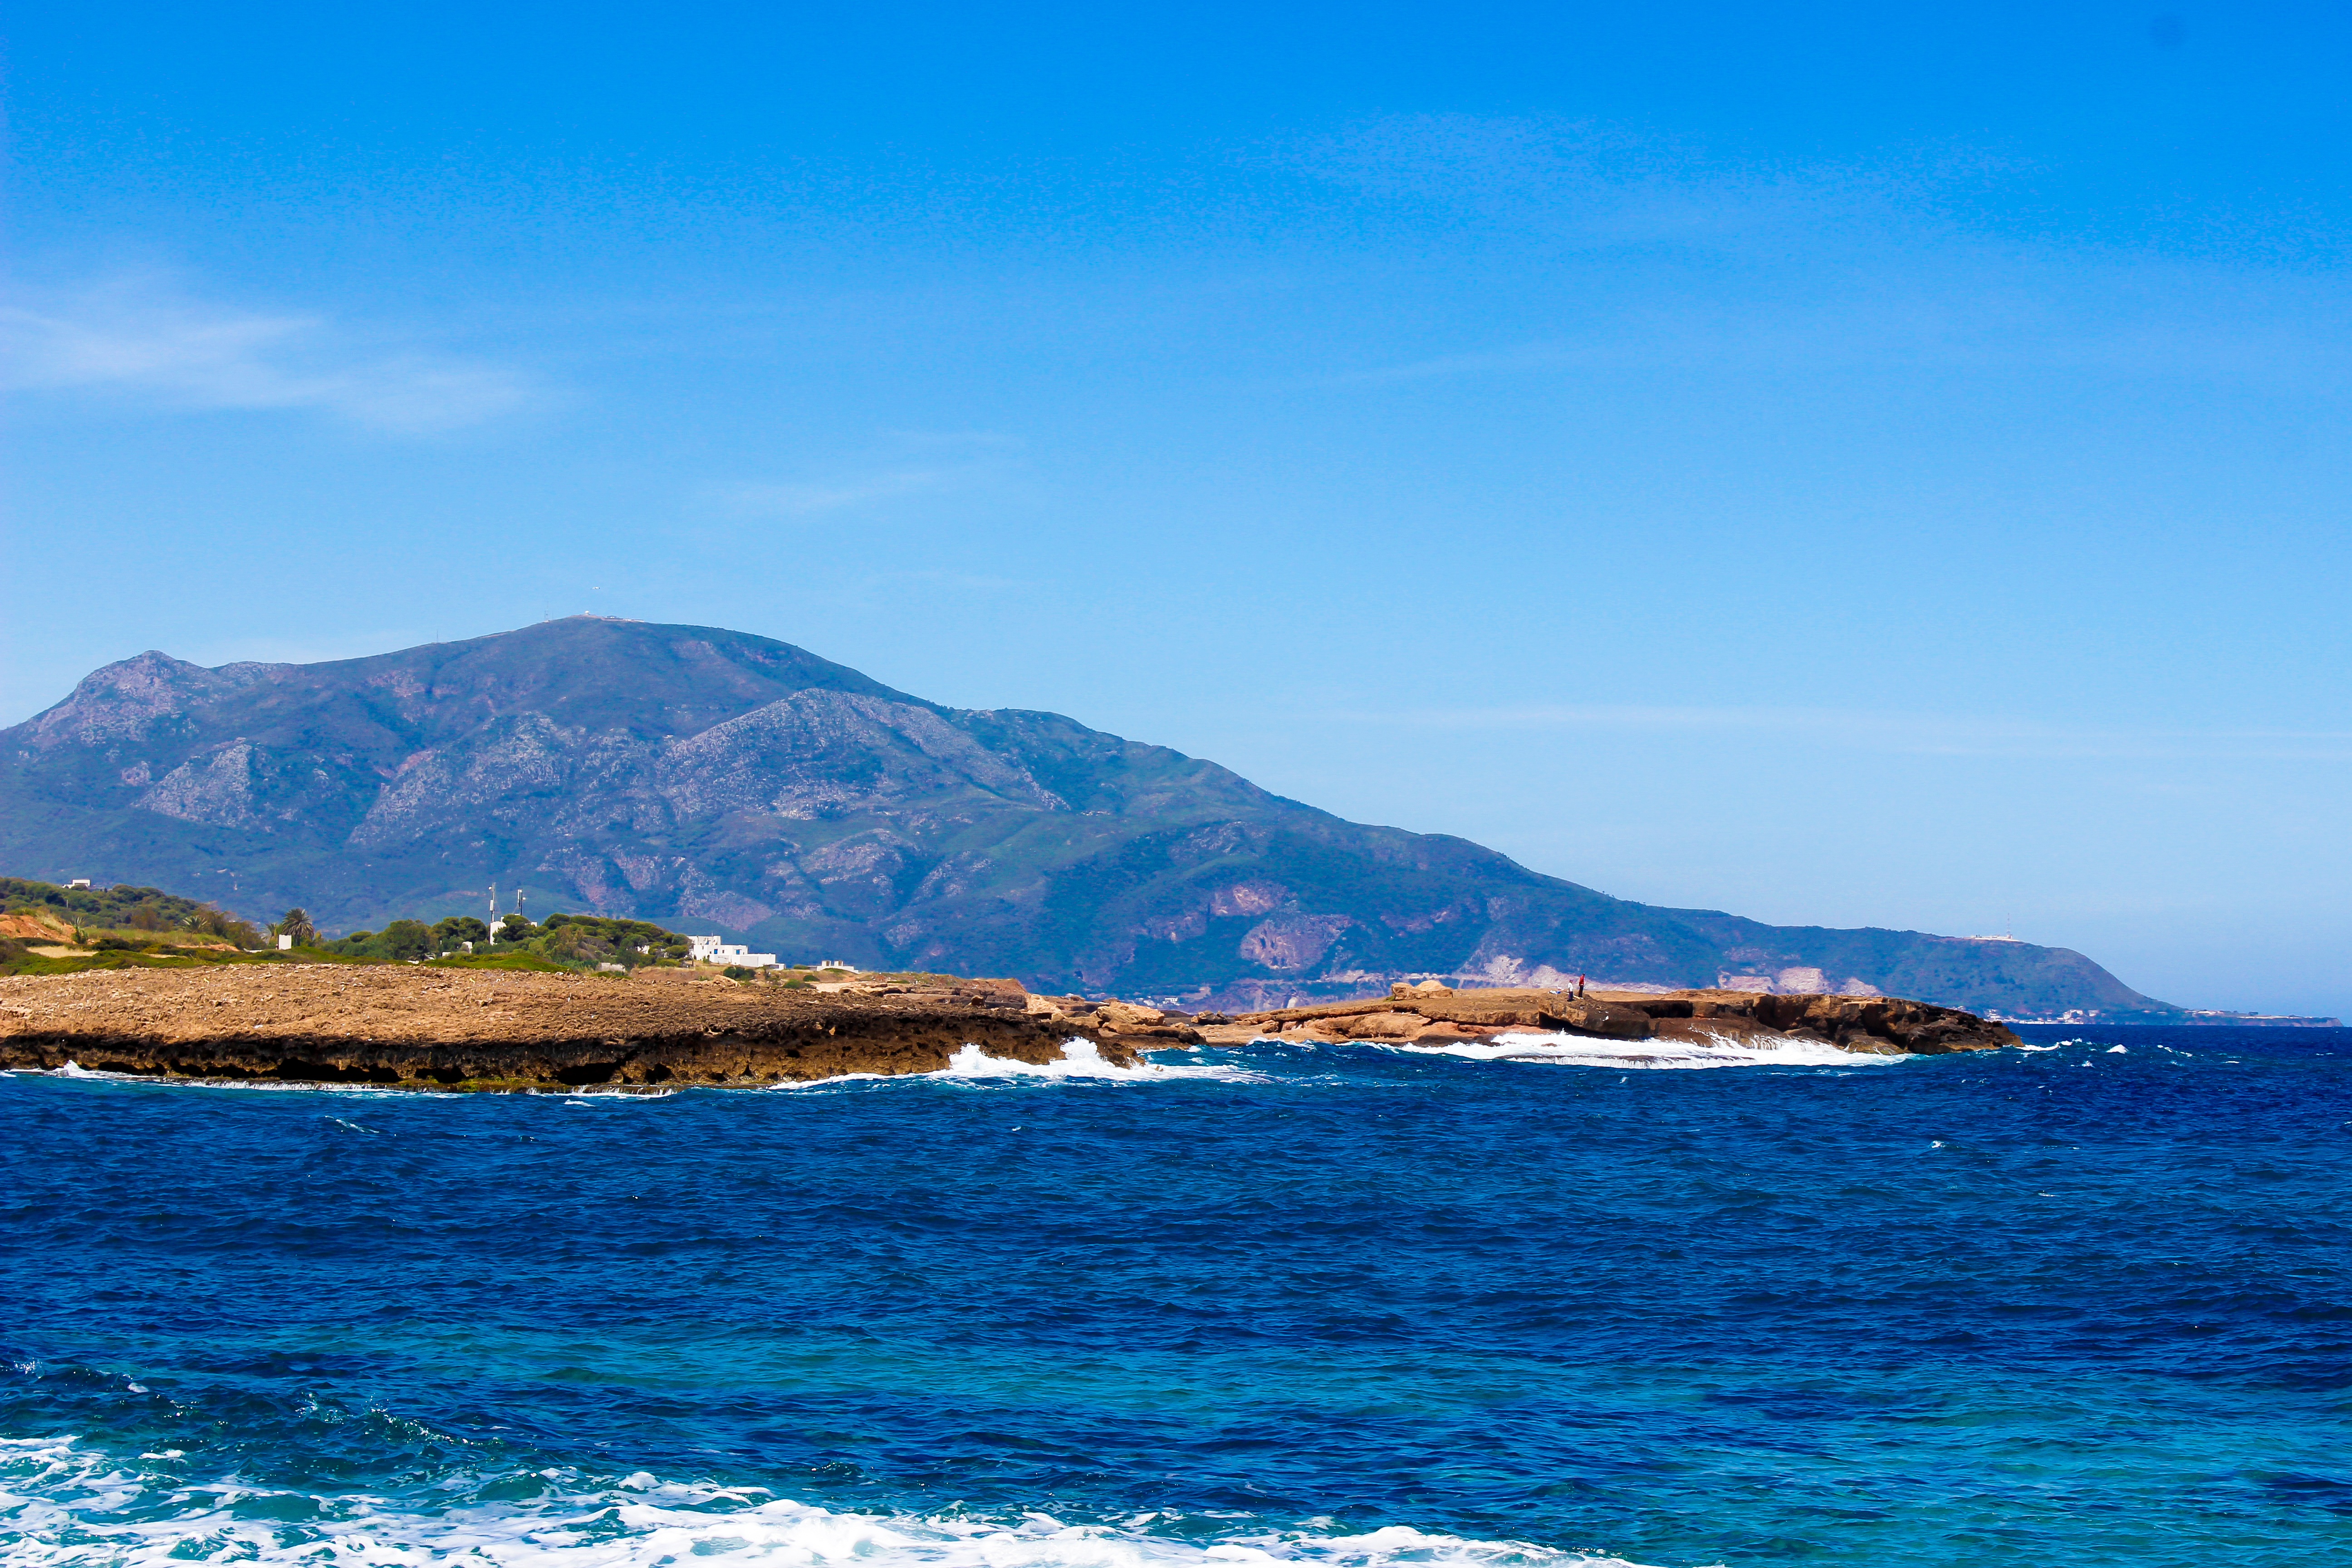
sea, landform, body of water, geographical feature, shore, coast, ocean, horizon, vacation, loch, bay, beach, cape, mountain, cove, islet